Canada–United States relations

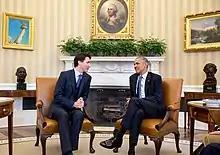
President Barack Obama and Prime Minister Justin Trudeau, March 2016

Although Jean Chrétien was wary of appearing too close to President Bill Clinton, both men had a passion for golf. During a news conference with Prime Minister Chrétien in April 1997, President Clinton quipped "I don't know if any two world leaders have played golf together more than we have, but we meant to break a record". Their governments had many small trade quarrels over the Canadian content of American magazines, softwood lumber, and so on, but on the whole were quite friendly. Both leaders had run on reforming or abolishing NAFTA, but the agreement went ahead with the addition of environmental and labor side agreements. Crucially, the Clinton administration lent rhetorical support to Canadian unity during the 1995 referendum in Quebec on separation from Canada.